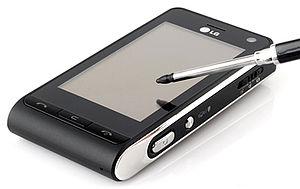
Le LG Viewty est un téléphone mobile de 4ᵉ génération tactile de la marque LG Electronics. Le viewty est disponible à un prix inférieur et chez plusieurs opérateurs ce qui justifie des ventes plus élevées que le iPhone. Le Viewty est disponible en différents coloris : noir, argent, violet, rose, blanc et rouge. À la suite de son succès, un modèle sans la 3G a été lancé : le LG Cookie avec un coût encore plus faible et attirant une clientèle plus modeste et peu intéressée par cette fonction.